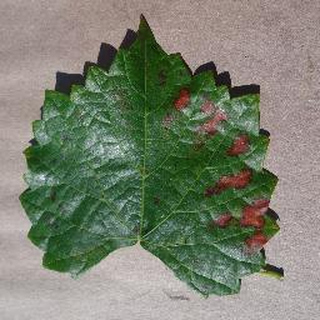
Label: grape_esca_black_measles